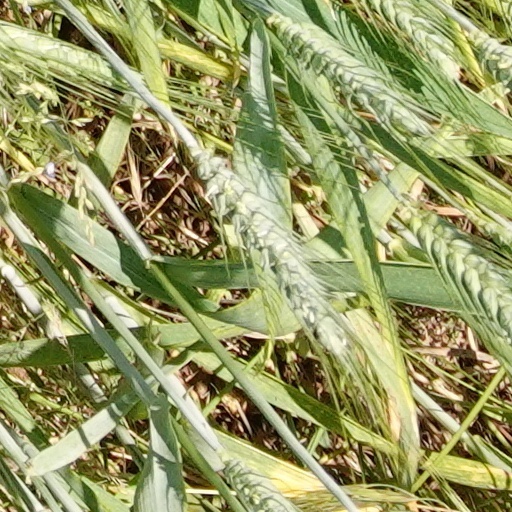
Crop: wheat